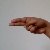
The image shows a hand gesture representing the letter 'H' in Indian Sign Language.